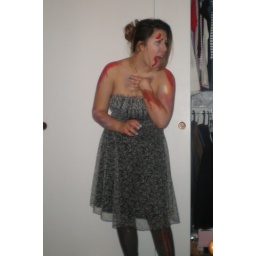
What I wore to zombie promOld dress from DillardsBloody painted and shredded by me tightslots of red paint.